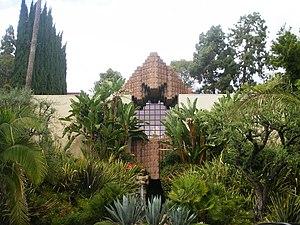
Frank Lloyd Wright, Jr., dit Lloyd Wright, est un architecte et paysagiste américain. Il était le fils de Frank Lloyd Wright et de Catherine Lee « Kitty » Tobin, la première épouse de celui-ci. Son jeune frère John Lloyd Wright était également architecte.
La maison John Sowden est l’œuvre de l’architecte Lloyd Wright, le fils aîné de Frank Lloyd Wright. Elle est située à Los Angeles, en Californie, au 5121 Franklin Avenue. Elle est placée sur le Registre national des lieux historiques.